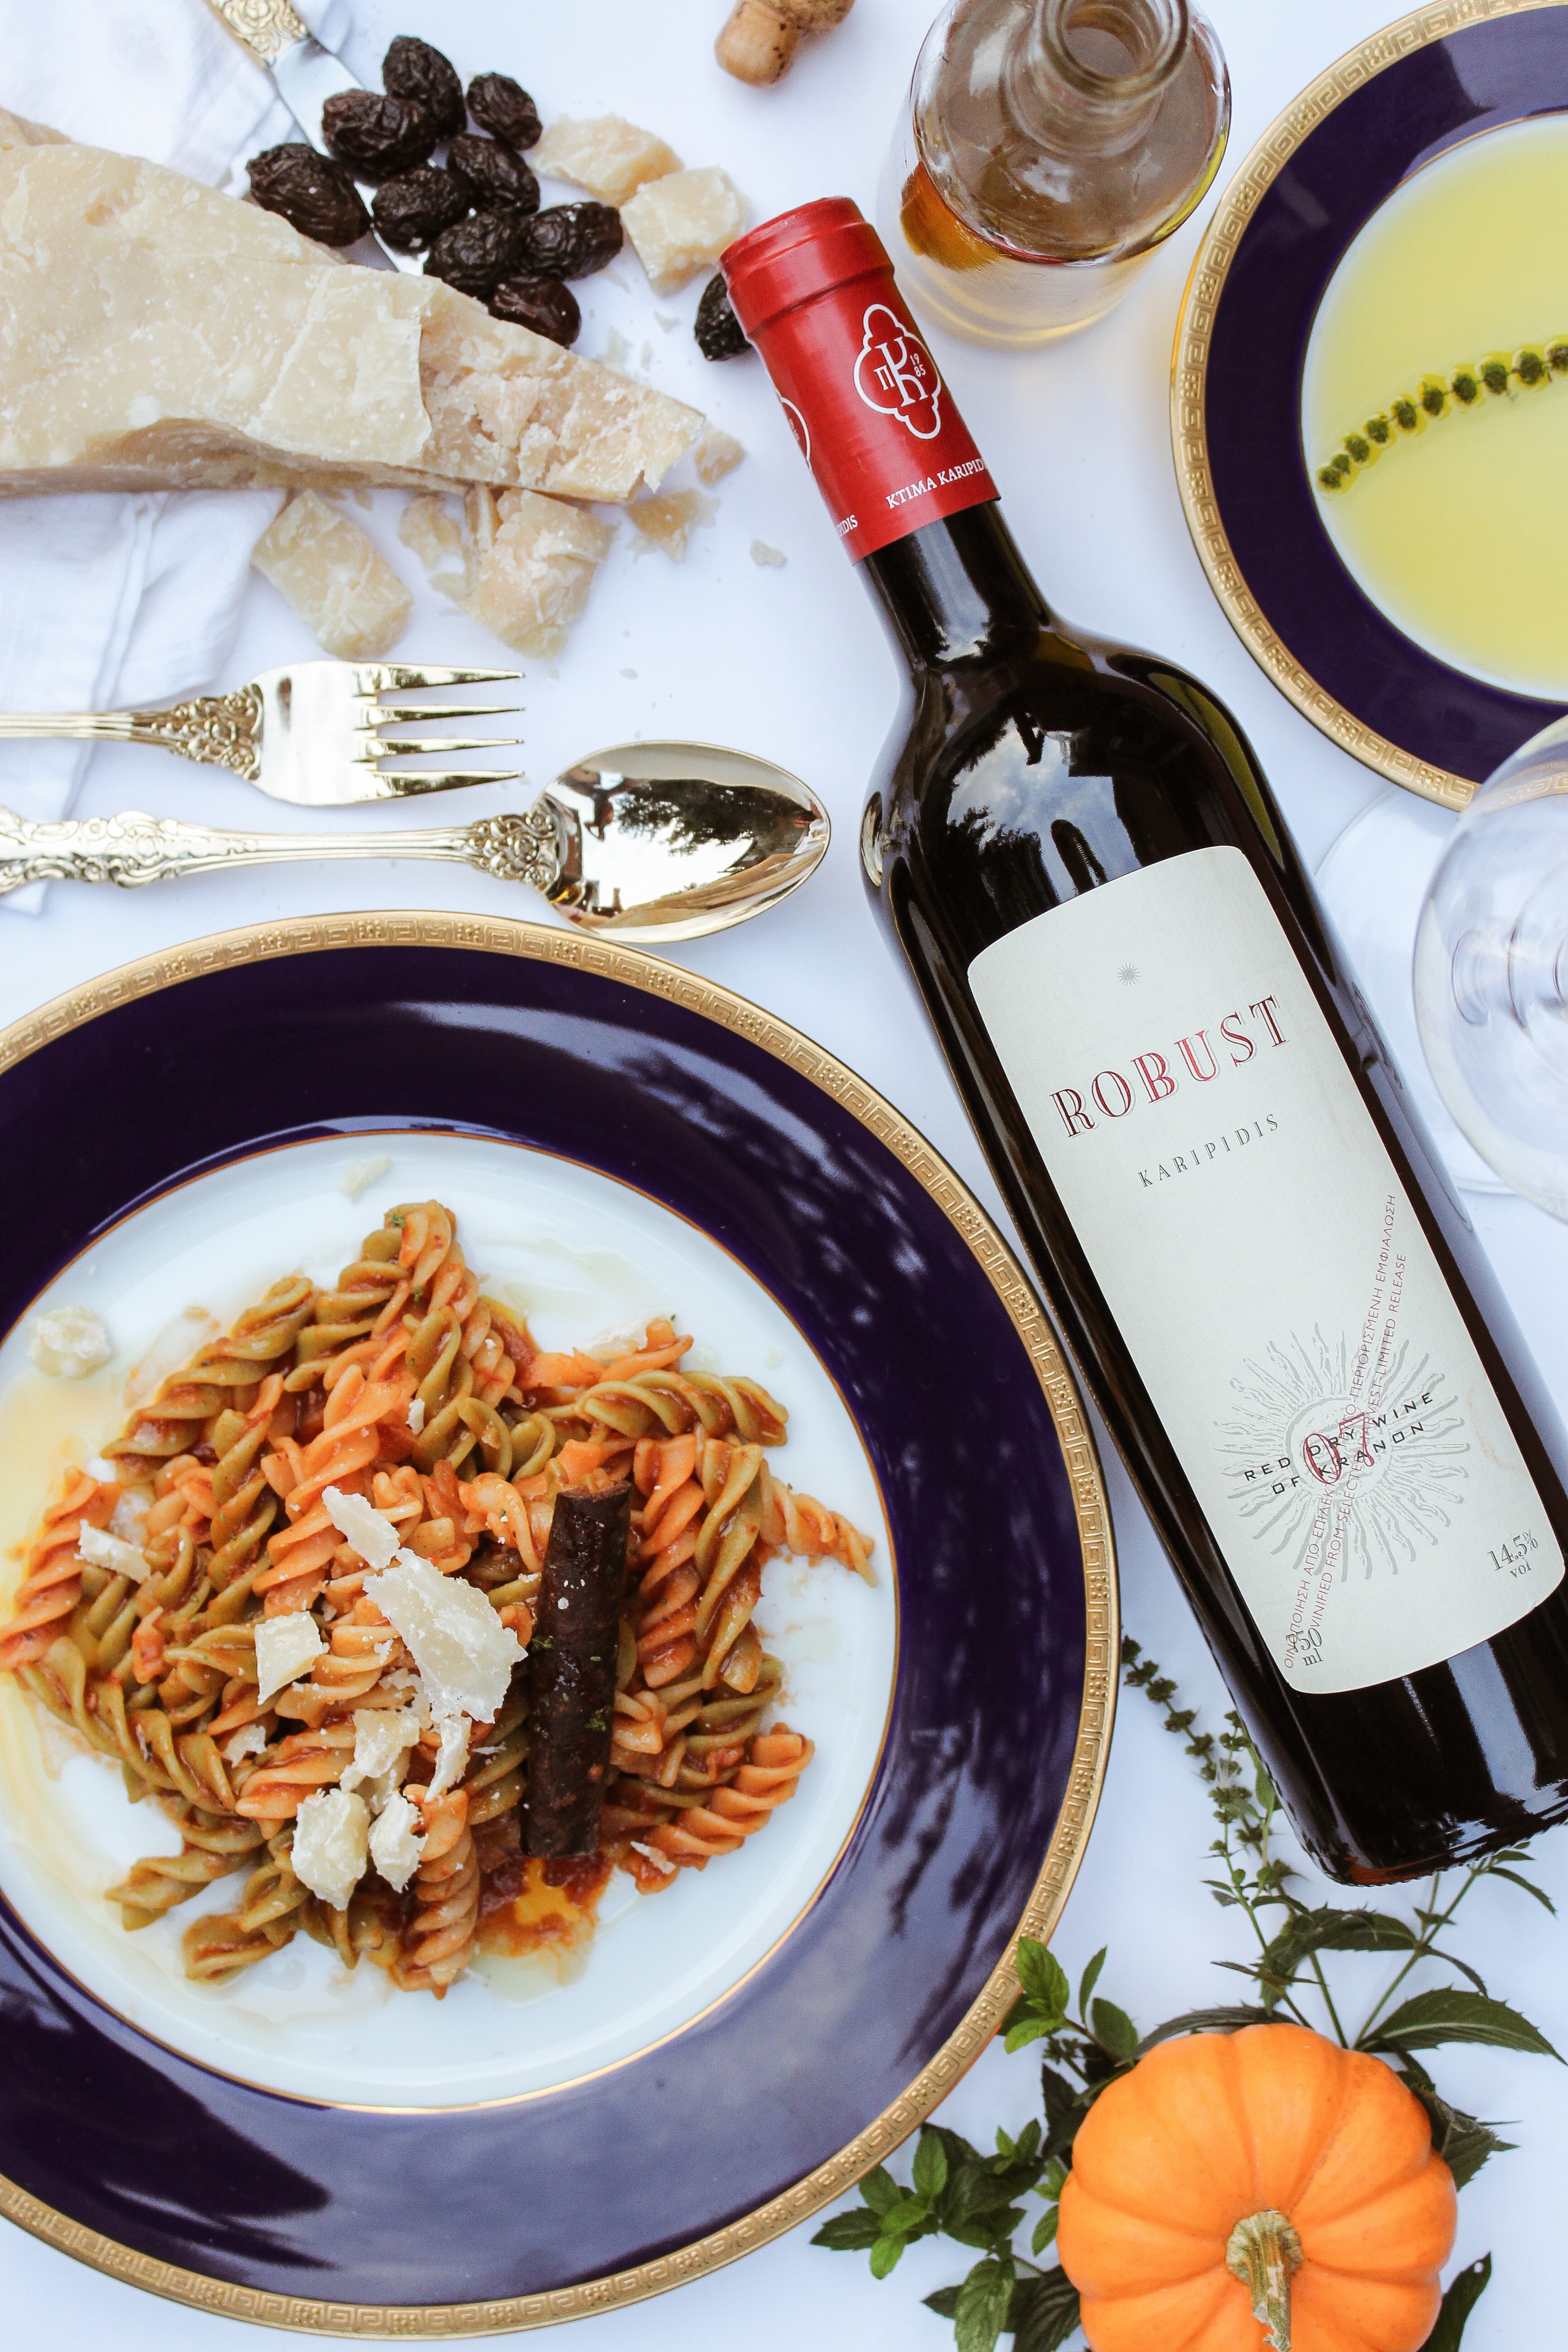
dish, meal, food, produce, breakfast, lunch, cuisine, homemade, cooked, dishes, tasty, meals, italian, restaurants, spoons, forks, plates, wines, sense, sauces, pastas, lunches, plate of food, cheeses, dinners, red wines, main courses, dinner plates